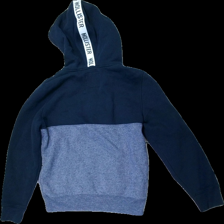
View: back
Type: Hoodie
Category: Men
Brand: Hollister (Abercomb & Fitch)
Colors: Blue
Material: 78% Cotton 22% Polyester
Pattern: Logo print
Cut: Regular
Size: S
Season: All
Price range: 50-100
Recommended usage: Reuse
Description: blue hoodie with logo print